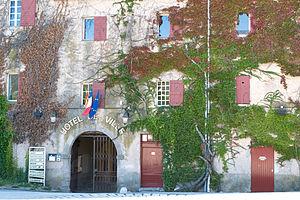
L'hôtel de ville de Châteauneuf-le-Rouge, Bouches-du-Rhône (France).
Châteauneuf-le-Rouge est une commune française située dans le département des Bouches-du-Rhône, en région Provence-Alpes-Côte d'Azur.